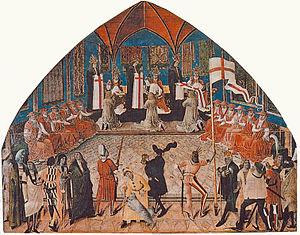
L’ordre de Saint-Georges de Carinthie était un ordre de chevalerie fondé par l'empereur Frédéric III, de la maison de Habsbourg, et approuvé par le pape Paul II en 1469. Il a été établi, à la requête de son fondateur, dans la perspective d'exalter la foi chrétienne en suivant le modèle de l’ordre Teutonique. Son but implicite était de combattre la menace des conquêtes ottomanes dans les pays autrichiens après la chute de Constantinople en 1453.